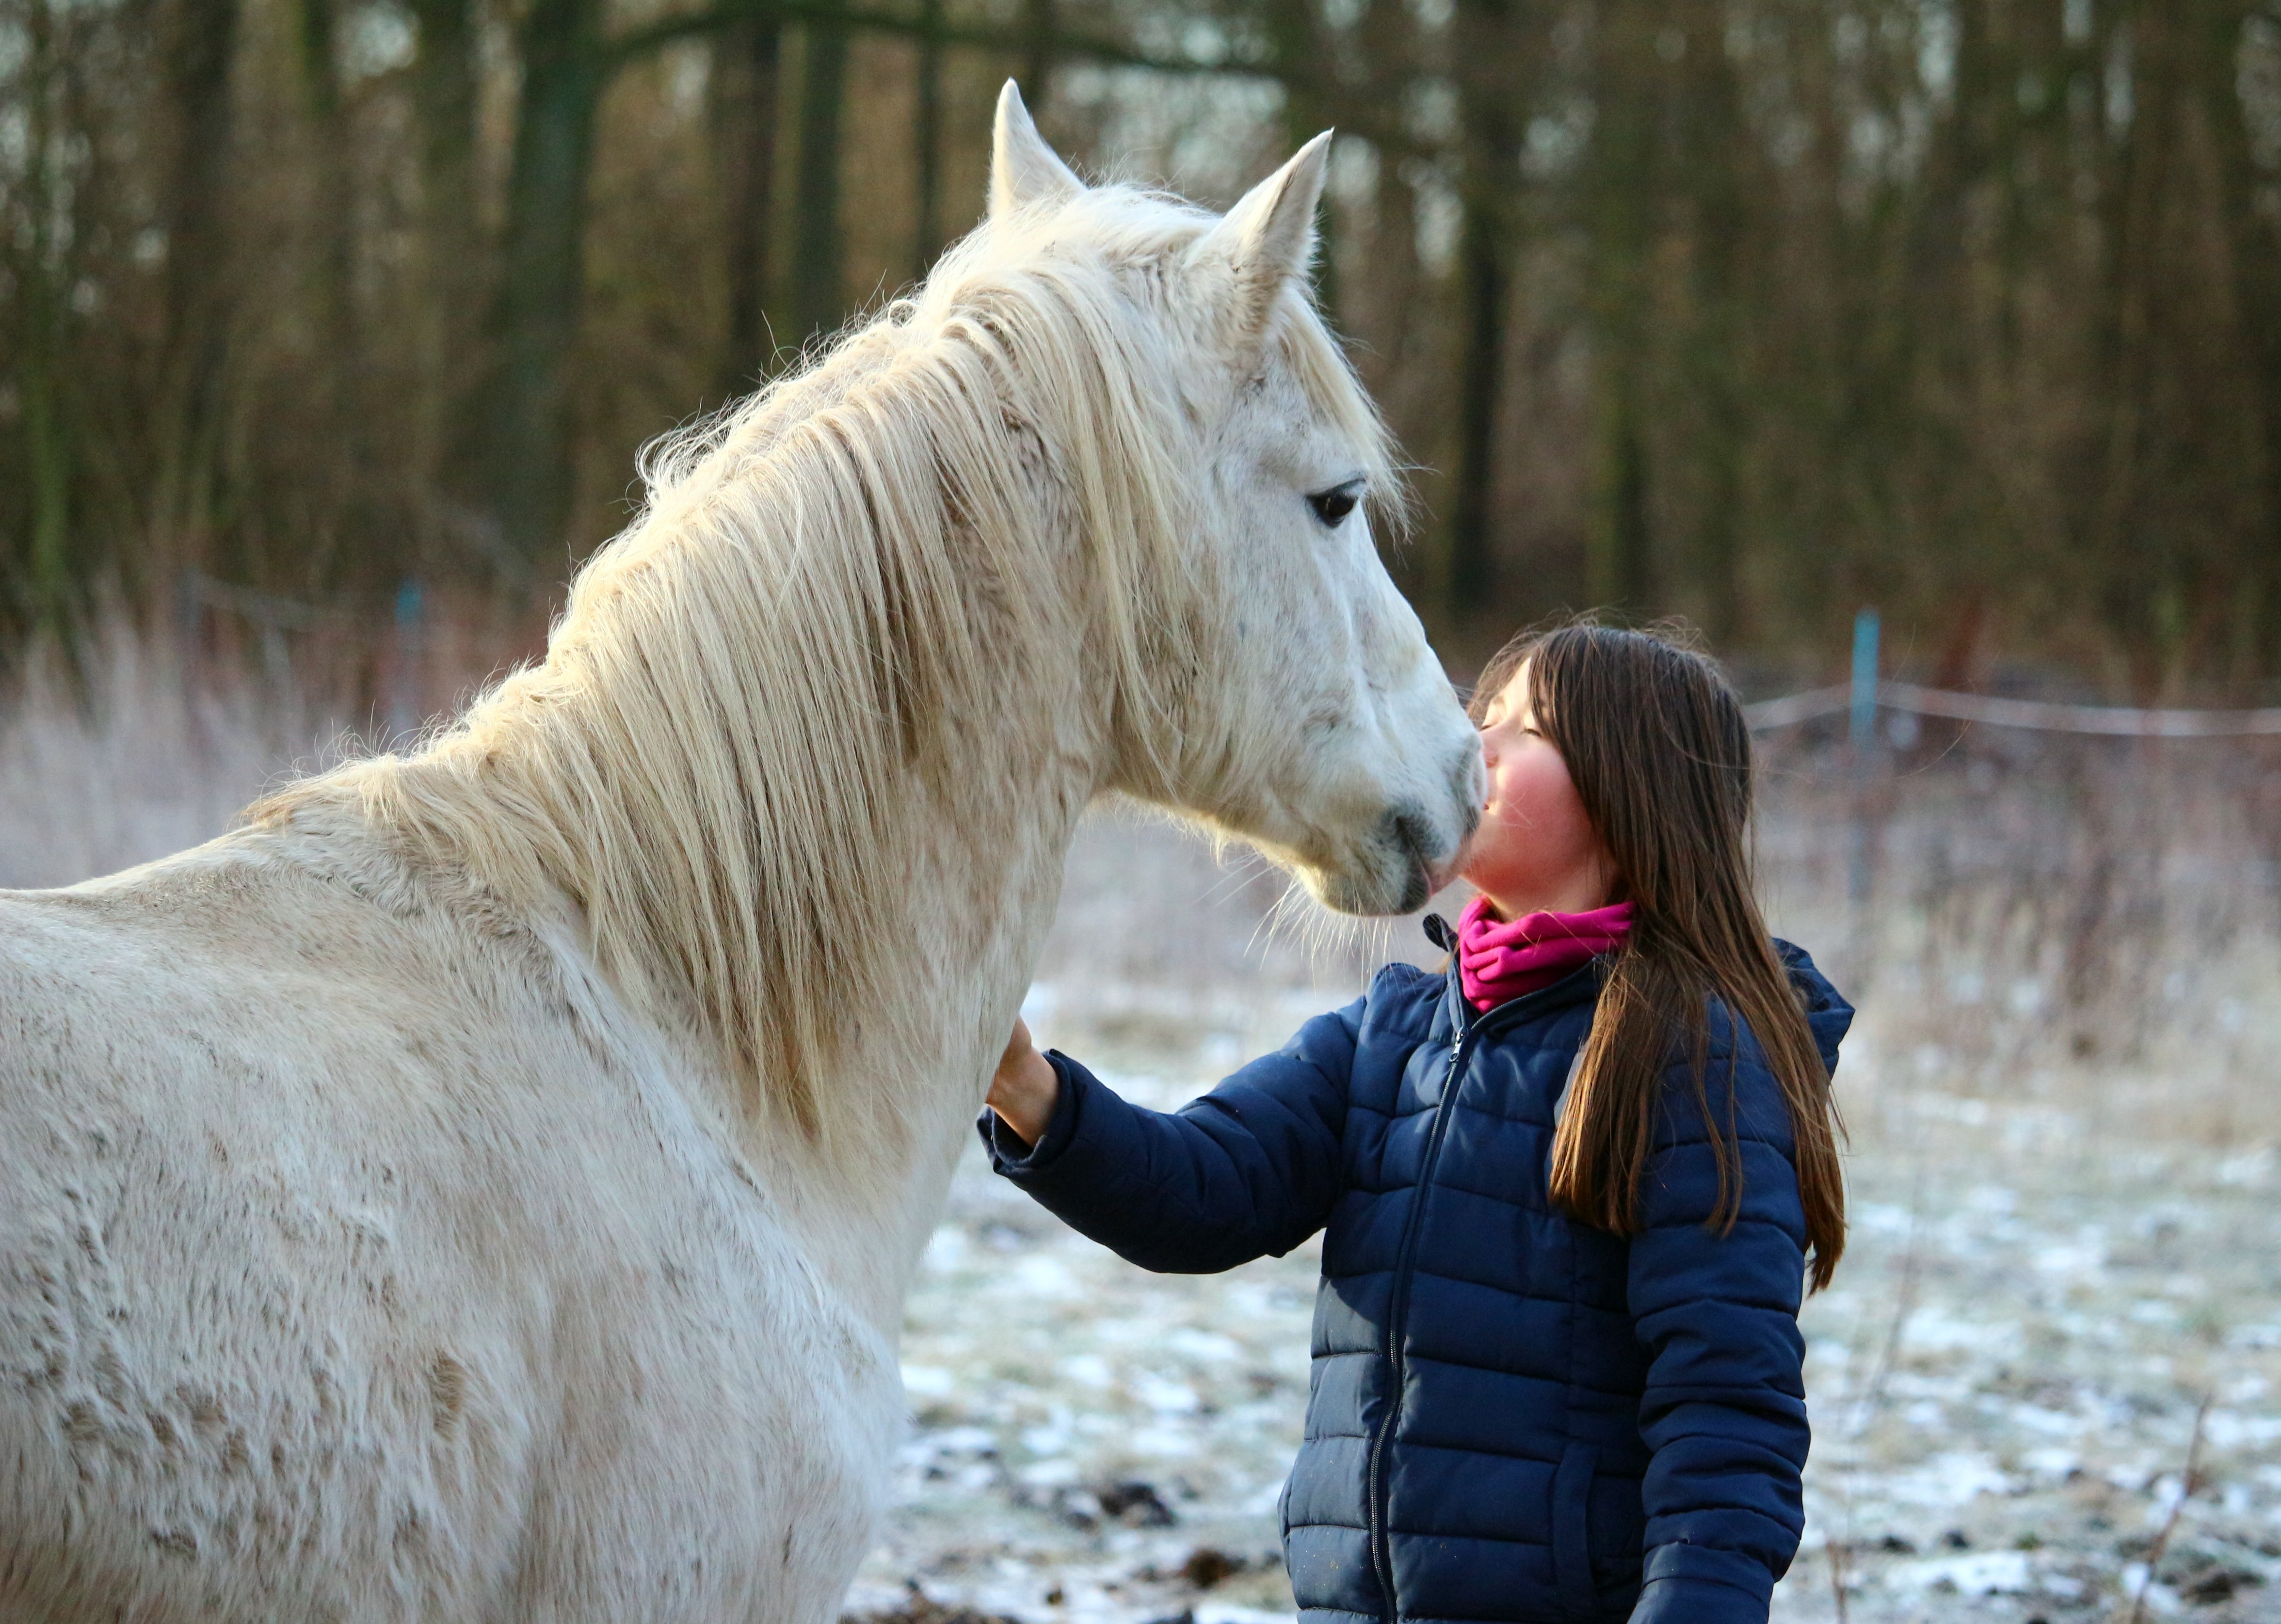
snow, winter, girl, frost, pasture, horse, mammal, stallion, mane, friendship, mare, mold, horse like mammal, mustang horse